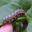
Label: caterpillar